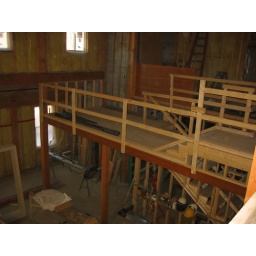
New construction of a classroom and administrative building for The Bement School in Deerfield, MA.